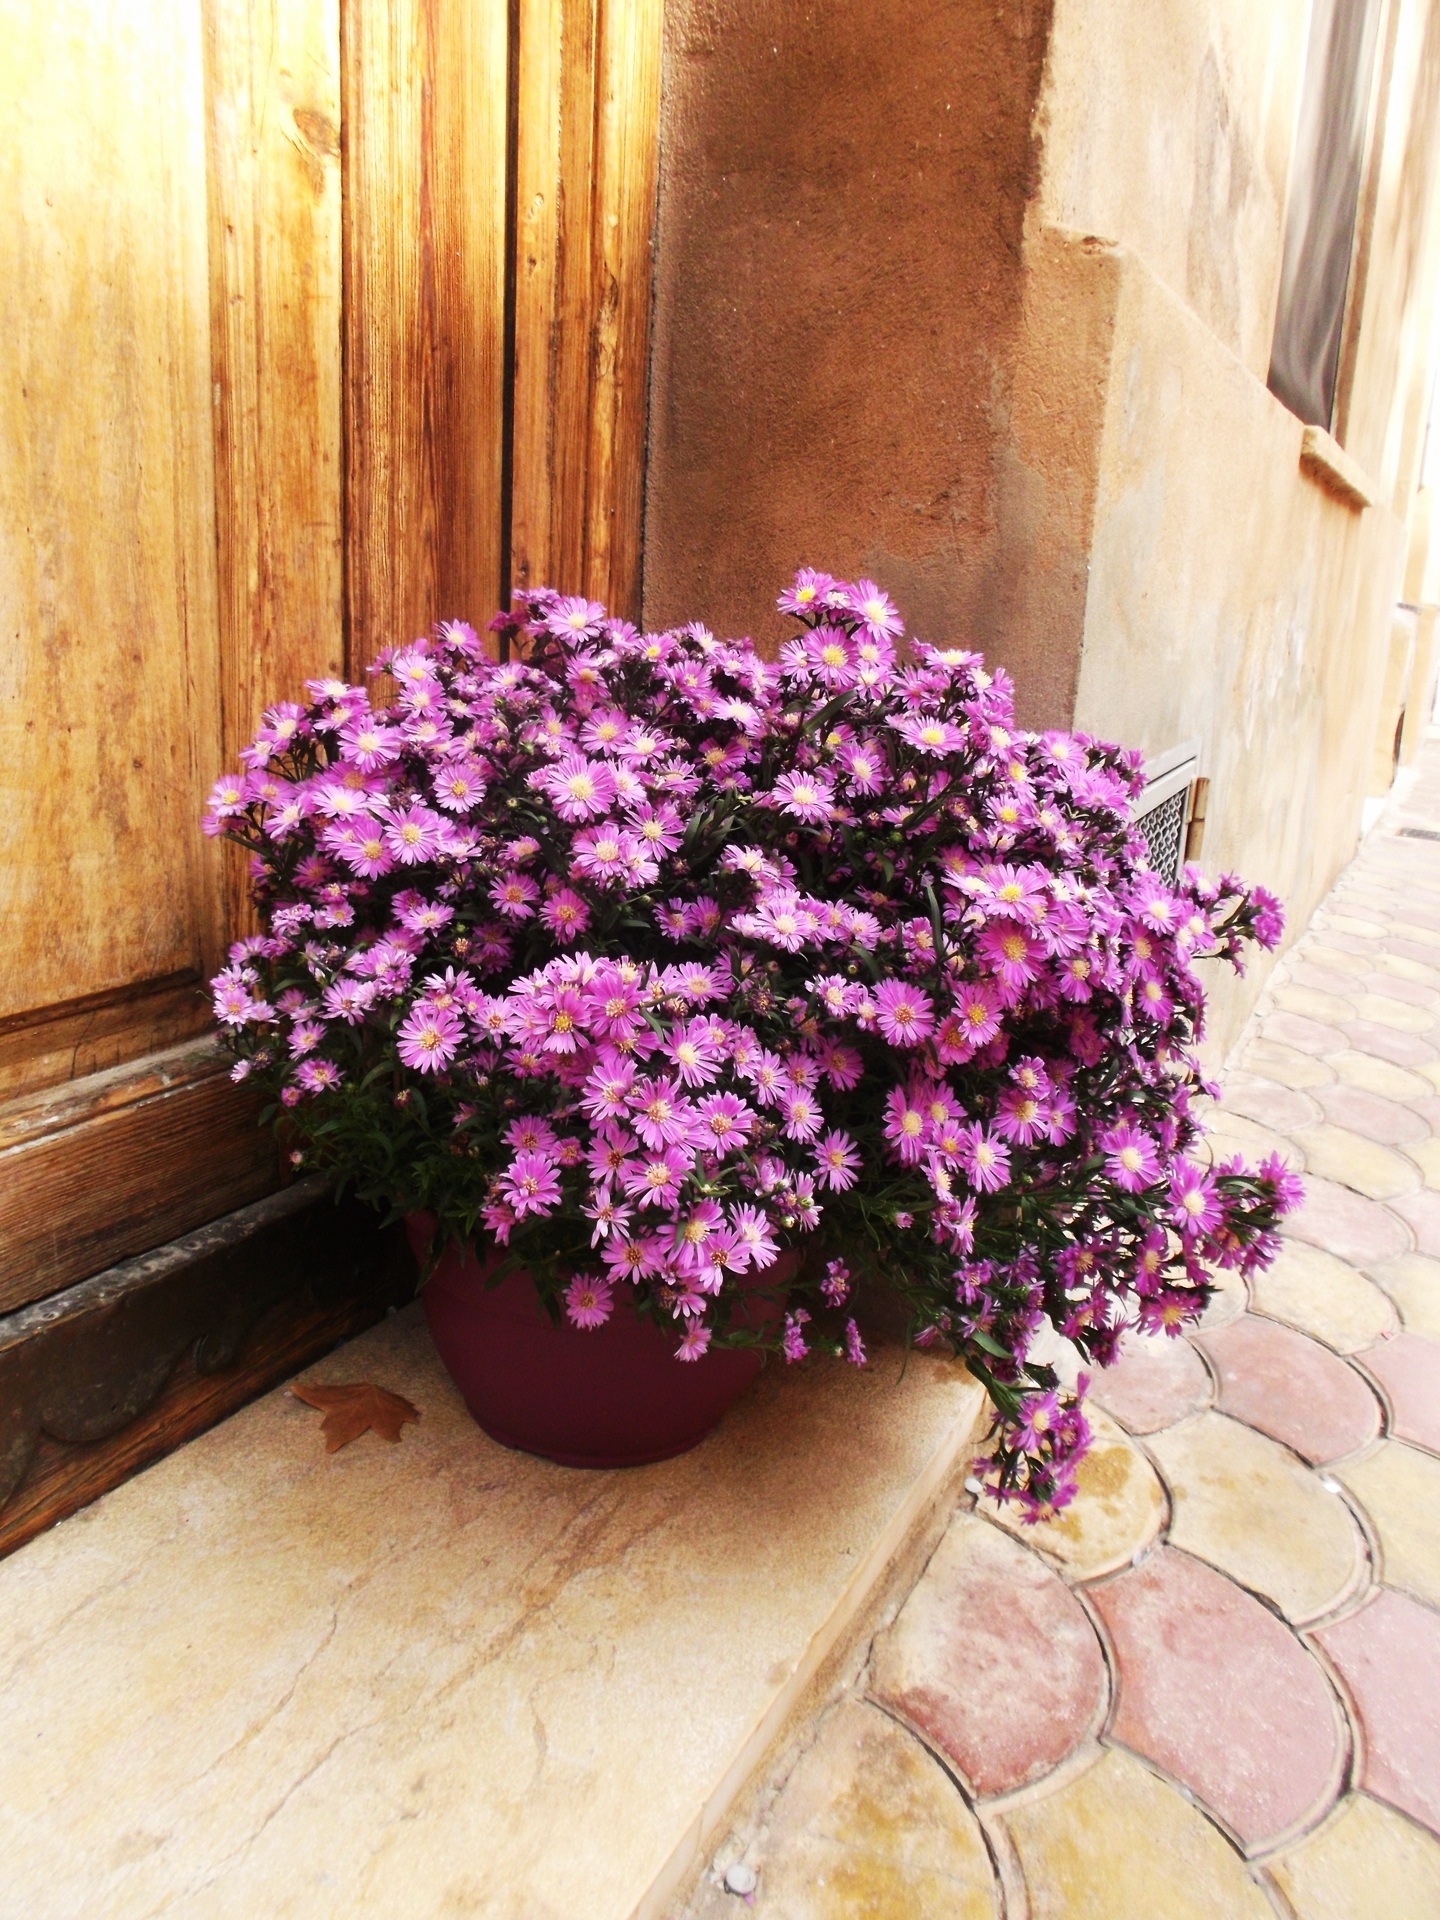
nature, plant, flower, purple, petal, decoration, plants, flowers, streets, lilac, floristry, peoples, flowering plant, flower bouquet, towns, floral design, land plant, flower arranging